Charles Gough (artist)

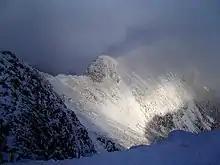
Striding Edge is a sharp arête providing an adventurous route up Helvellyn.

Gough was a tourist visiting the Lake District from Manchester in April 1805, when on 17 April he decided to walk over Helvellyn to Grasmere. He took his dog, Foxie, with him and set off via Striding Edge. He was never seen alive again. Three months later on 27 July a shepherd heard barking near Red Tarn, and on investigating, discovered Foxie beside the body of her master. The shepherd summoned assistance, and a crowd returned to the scene. They collected skeletal remains and some of Gough's belongings, which included fishing tackle, a gold watch, silver pencil and two Claude glasses. Also recovered was Gough's hat, which had been split in two. From this it was surmised that he had fallen to his death from Striding Edge. Foxie was found to have not only survived the months beside her dead master, but had also given birth to a puppy, which died shortly afterwards. The healthy dog and the skeletal remains of Gough led a Carlisle newspaper to report that